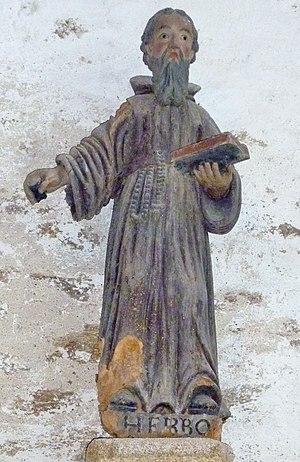
Plonéour-Lanvern
La chapelle de Languivoa fut construite à la fin du XIIIᵉ siècle sur la commune de Plonéour-Lanvern en Bretagne. Elle est représentative du style architectural dit de l'École de Pont-Croix. La chapelle subit dès le XIVᵉ siècle des dommages liés aux guerres de successions du duché de Bretagne. Elle fut agrandie et réaménagée au XVIIᵉ siècle, avec des influences de style classique, par Jean de Languéouez, seigneur de Lescoulouarn. Elle fait partie des six chapelles à avoir subi la décapitation de leur clocher pendant la répression du duc de Chaulnes, gouverneur de Bretagne, contre les Bonnets rouges sous le règne de Louis XIV. Elle abrite l'une des plus anciennes statues de Cornouaille, datant de la fin du XIIIᵉ siècle, en albâtre polychrome, représentant Notre-Dame de Languivoa en Vierge allaitante.
Saint Herbot, il est aussi appelé saint Hermelan fait partie des saints bretons semi-légendaires, non reconnus officiellement par l'Église catholique. Son culte était très populaire chez les paysans bretons qui voyaient en lui un protecteur des chevaux et des bêtes à cornes. C'est l'un des saints bretons les plus réputés par la ferveur populaire.